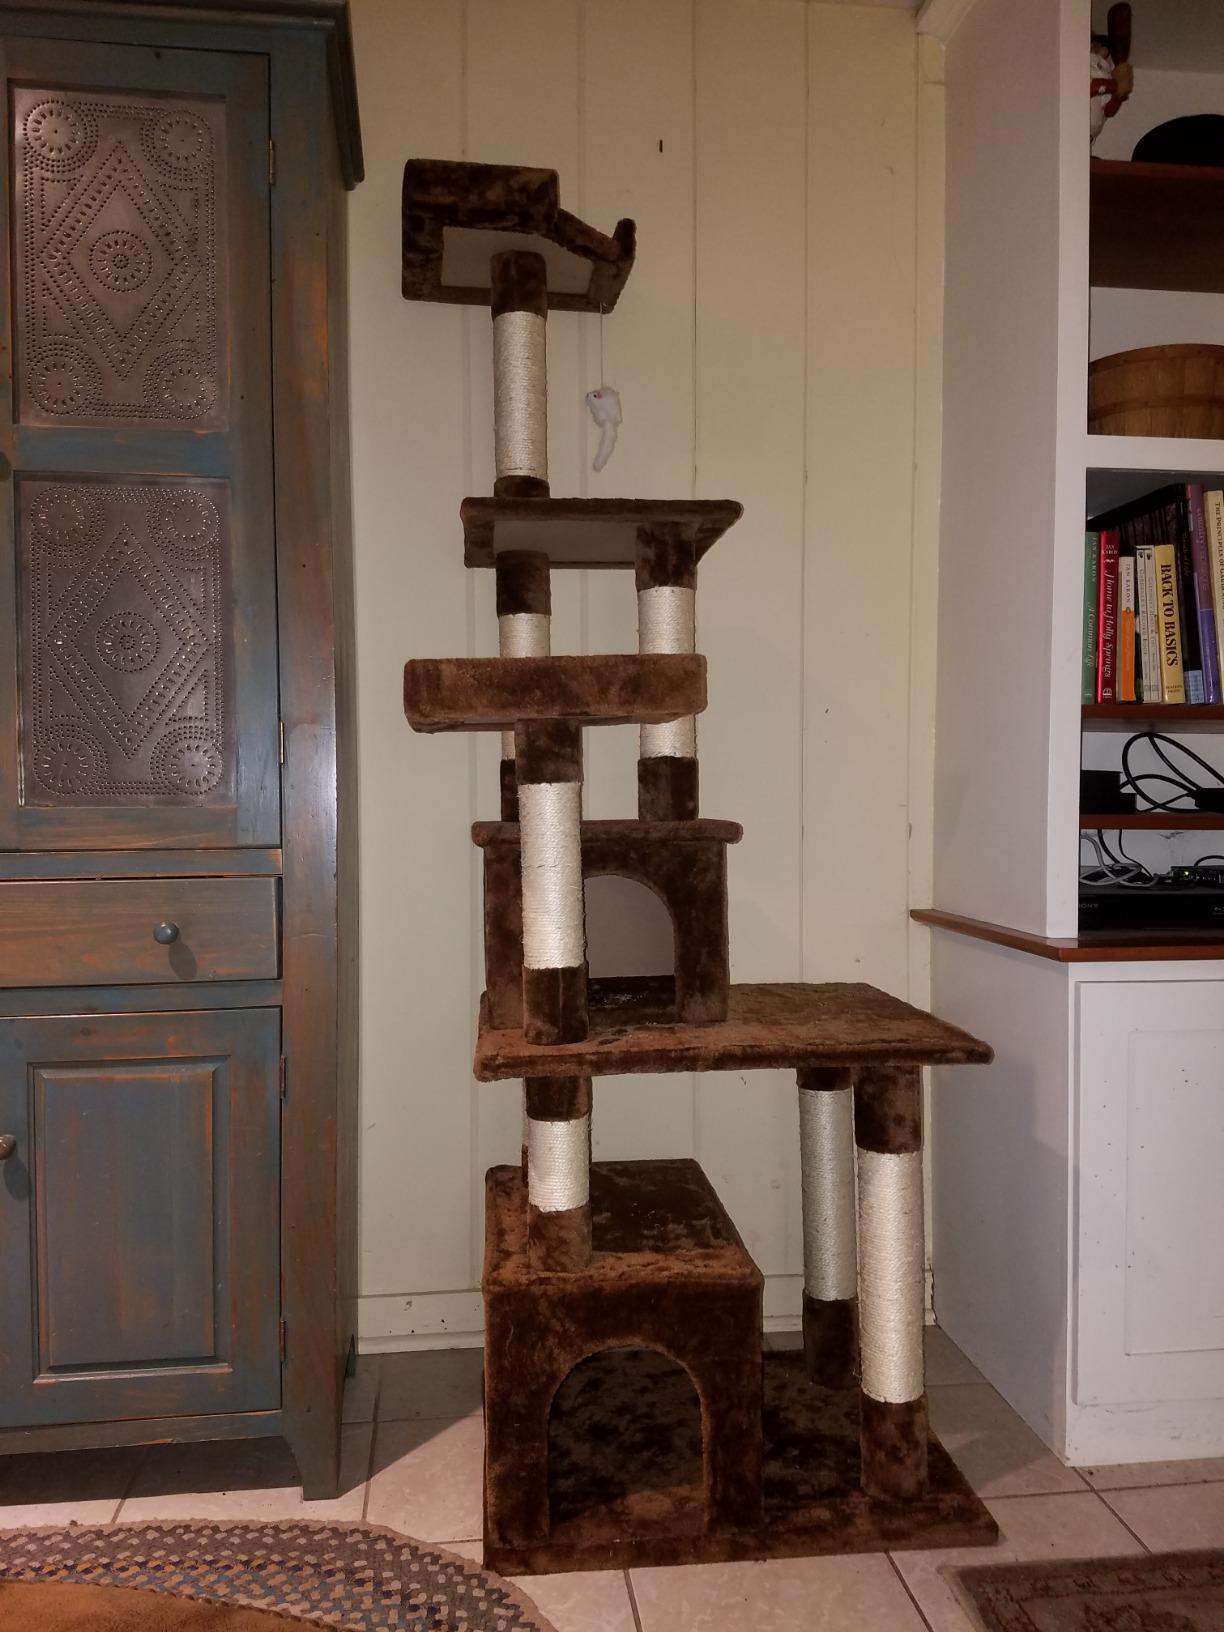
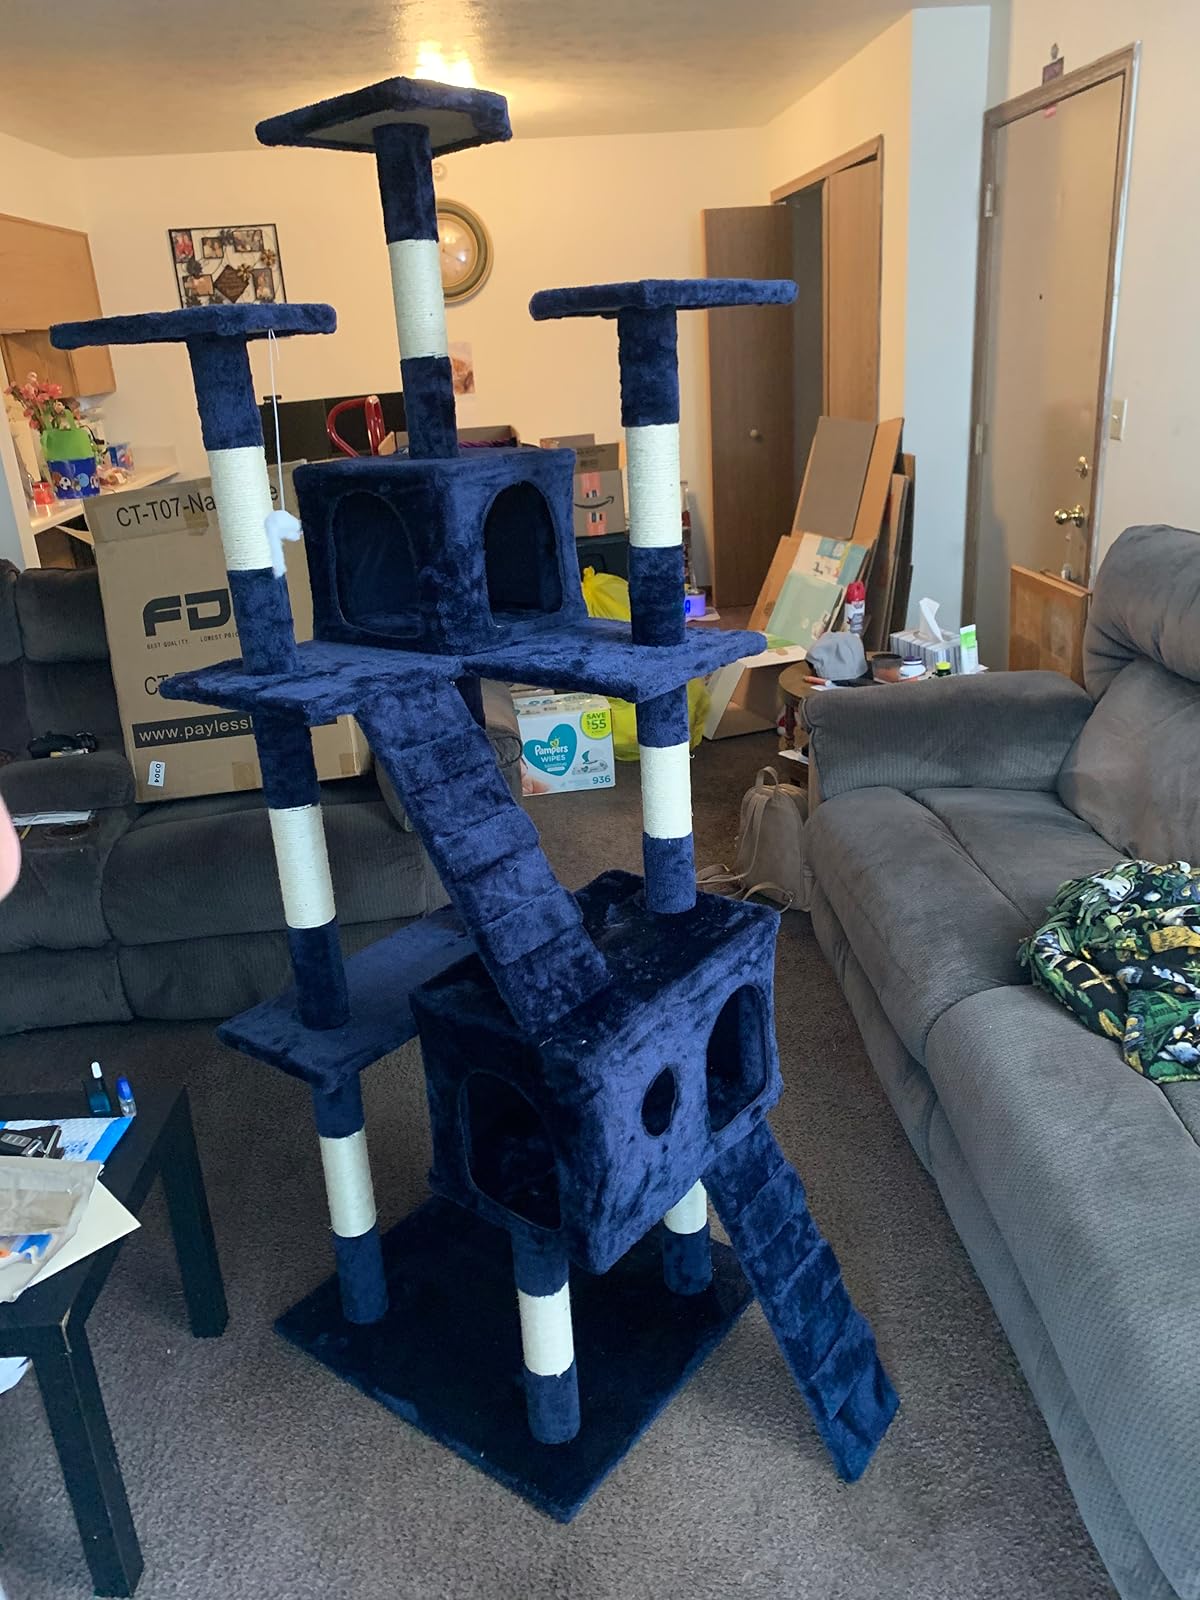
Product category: items_cat tree
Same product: no